Carl Vogt

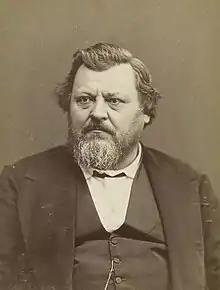
Vogt

August Christoph Carl Vogt (5 July 1817 – 5 May 1895) was a German scientist, philosopher, popularizer of science, and politician who emigrated to Switzerland. Vogt published a number of notable works on zoology, geology and physiology. All his life he was engaged in politics, in the German Frankfurt Parliament of 1848–49 and later in Switzerland.